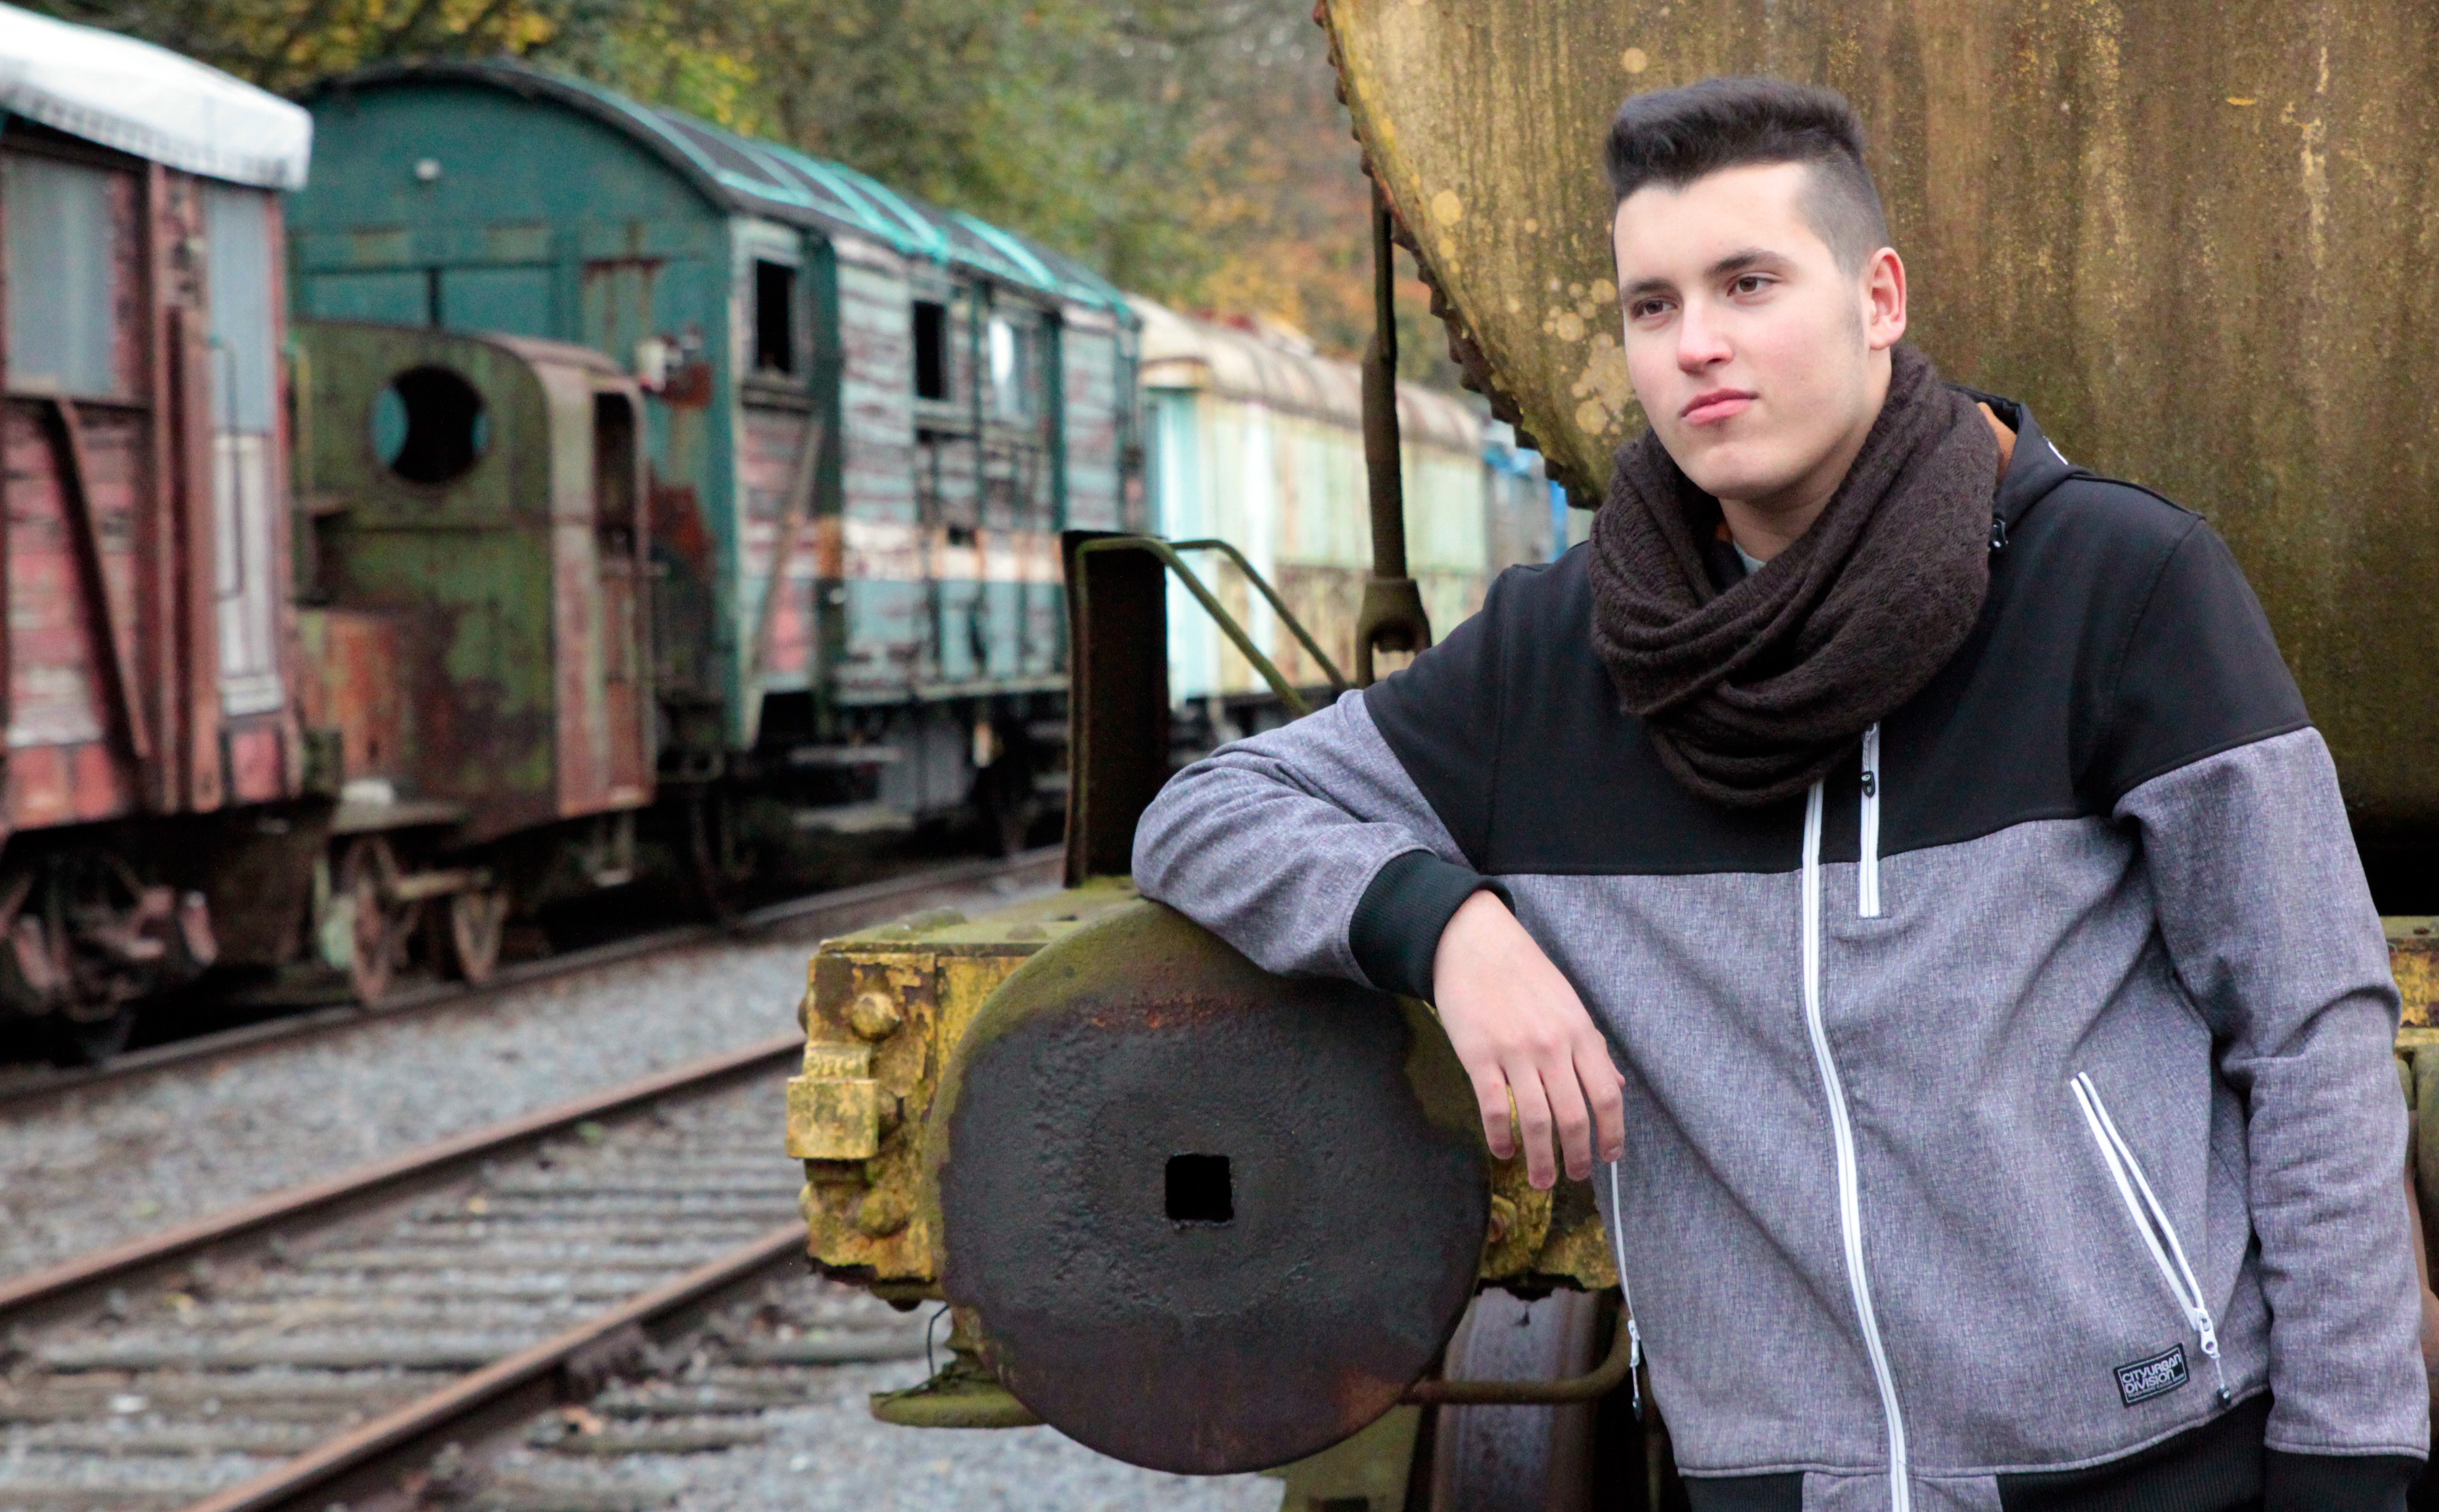
man, person, track, railway, wagon, boy, old, train, male, transport, vehicle, youth, human, rusted, wreck, railway station, teen, dreamy, dreams, seemed, railway carriages, retired, young people, rolling stock